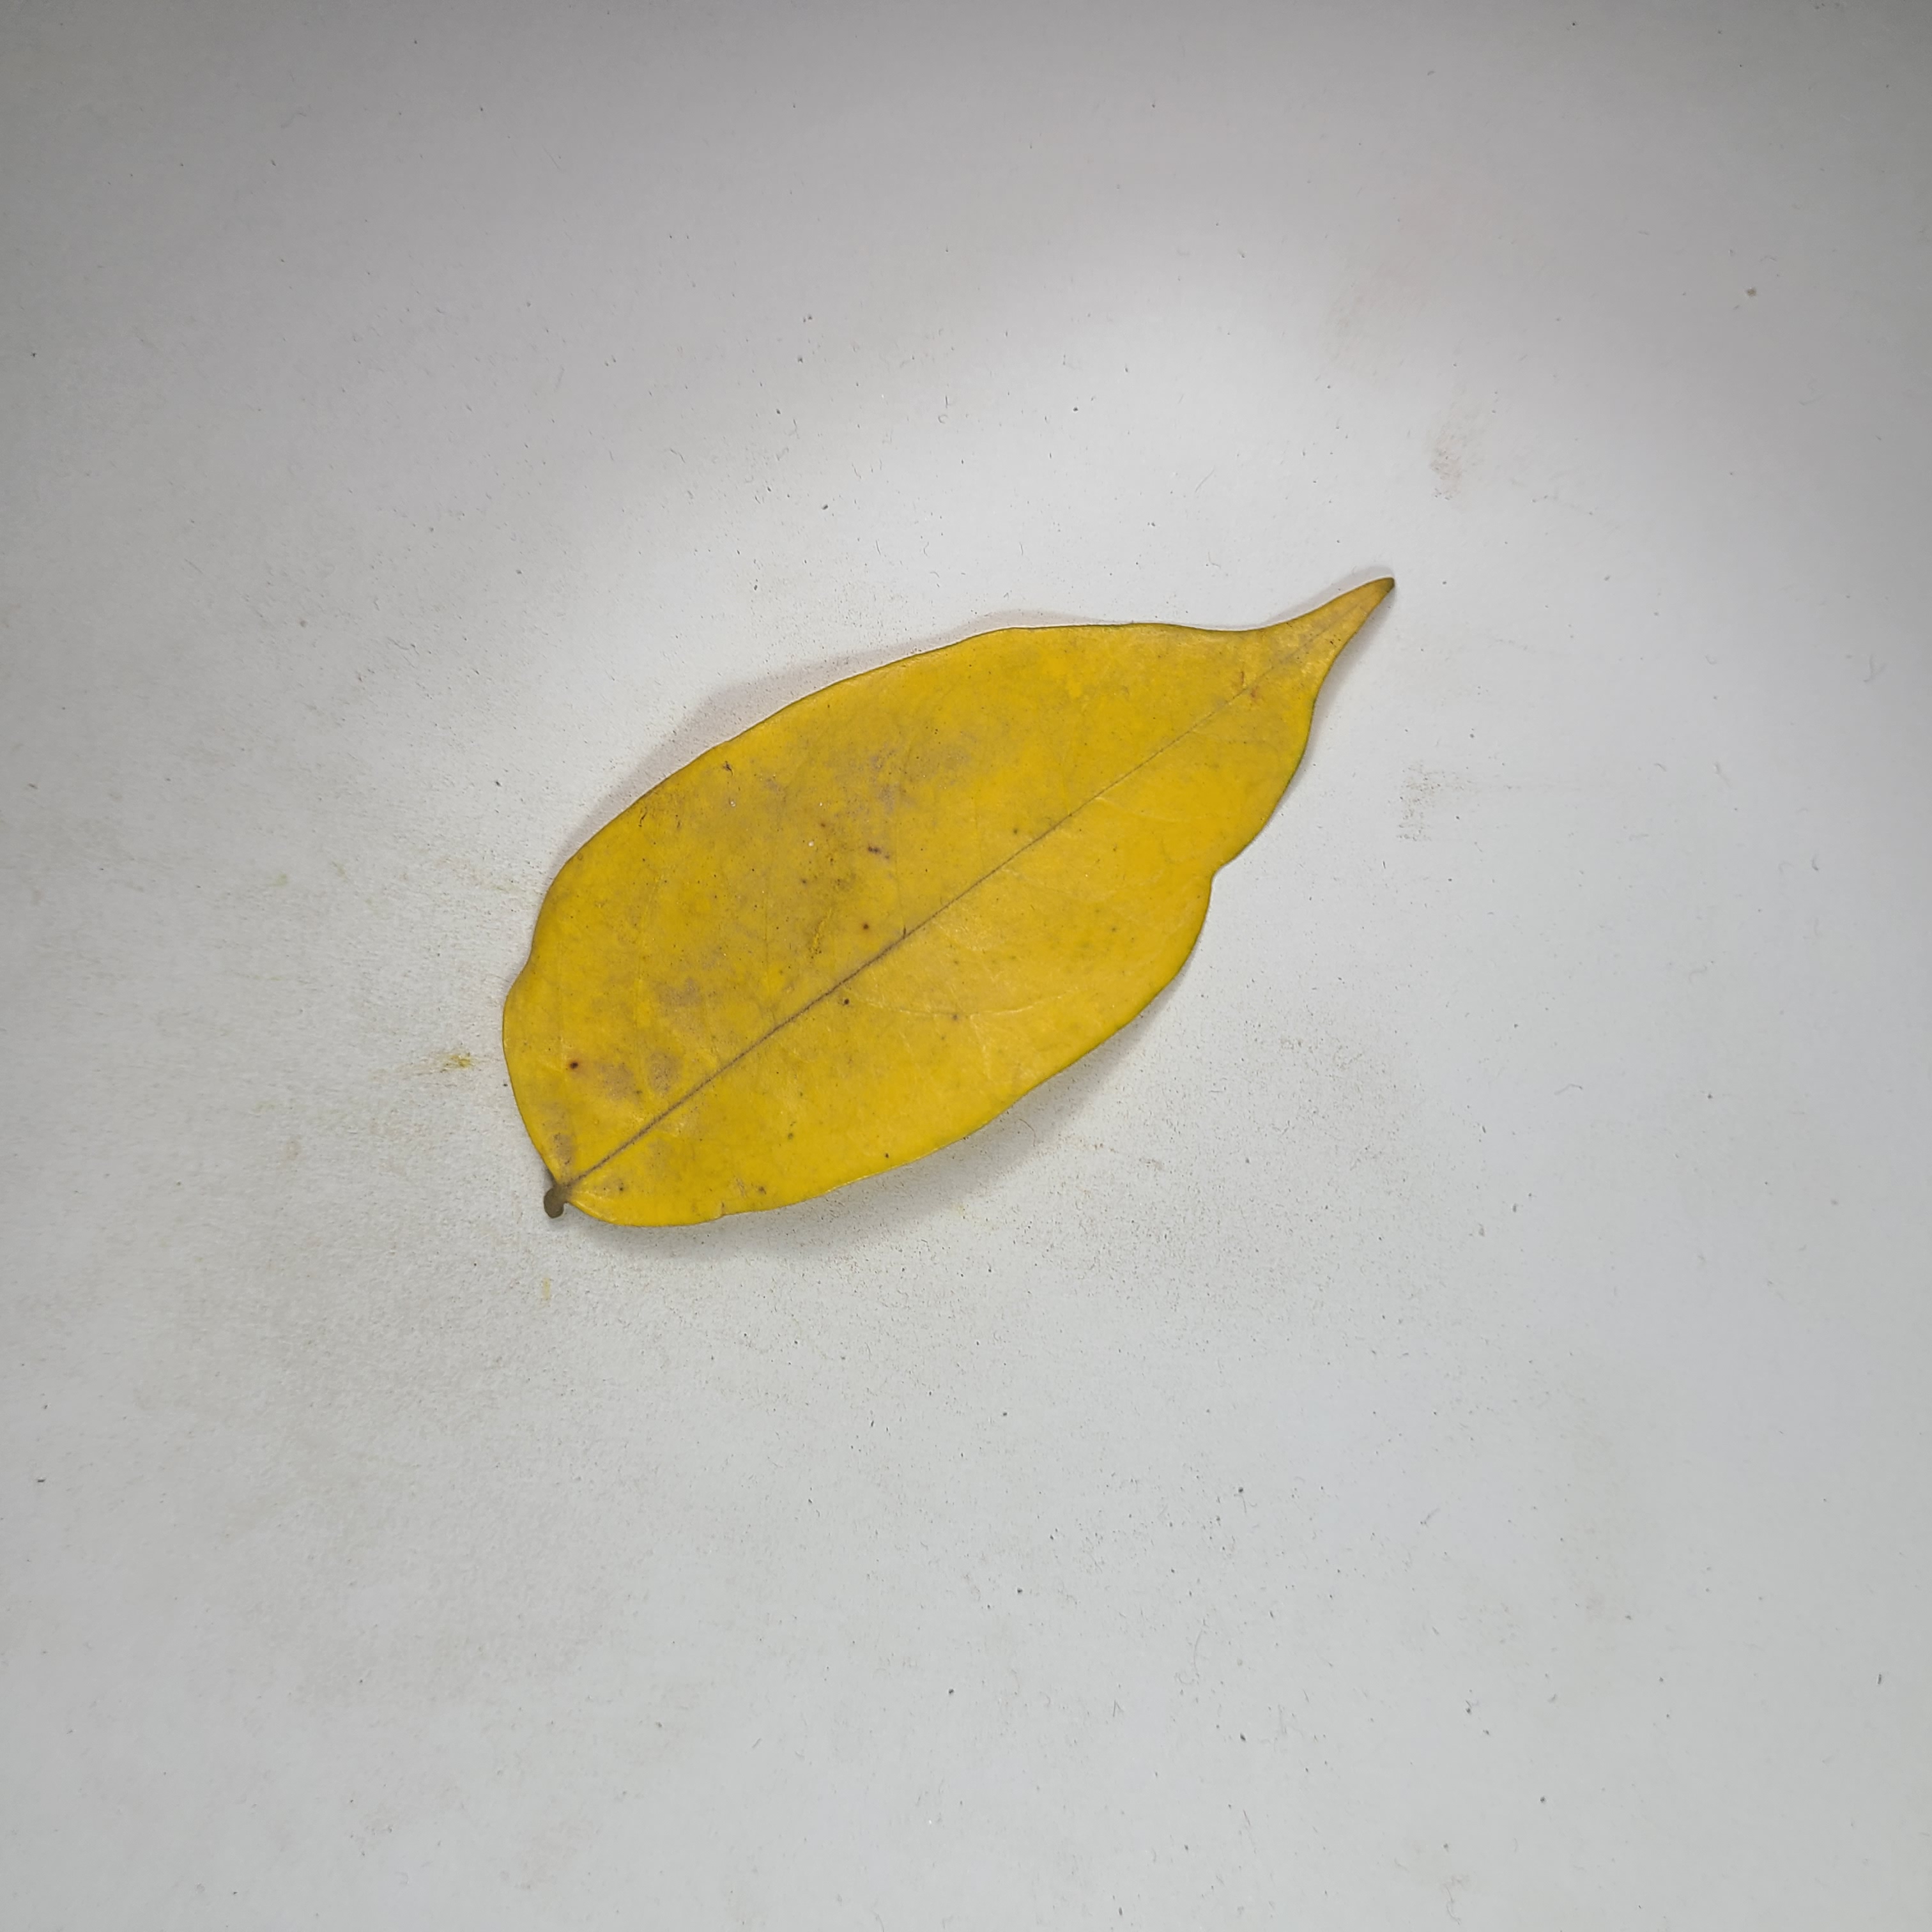
Label: Yellow Leaves